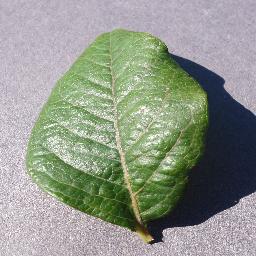
Label: Blueberry___healthy